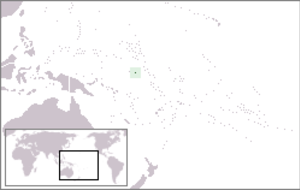
Banaba
Banabas placering i Stillehavet
Banaba, er en isoleret atolø i Stillehavet vest for Gilbert-øerne og 300 km øst for Nauru. Den udgør en del af Republikken Kiribati. Øens areal er på seks kvadratkilometer, og øens højeste punkt er også Kiribatis højeste punkt på 81 m.o.h. Sammen med Nauru og Makatea udgør den et af de vigtige høje øer i Stillehavet, der er rige på fosfater.